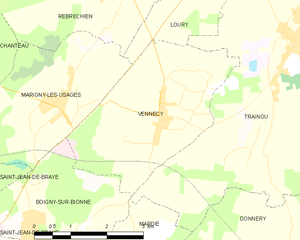
Vennecy est une commune française, située dans le département du Loiret en région Centre-Val de Loire.